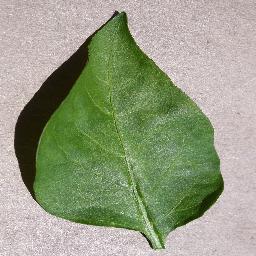
Label: Pepper,_bell___healthy